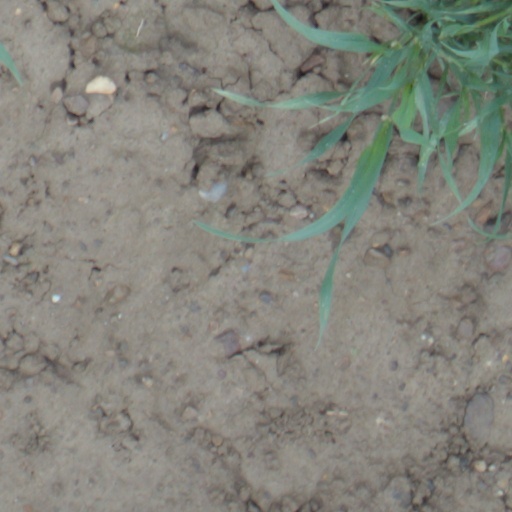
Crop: wheat